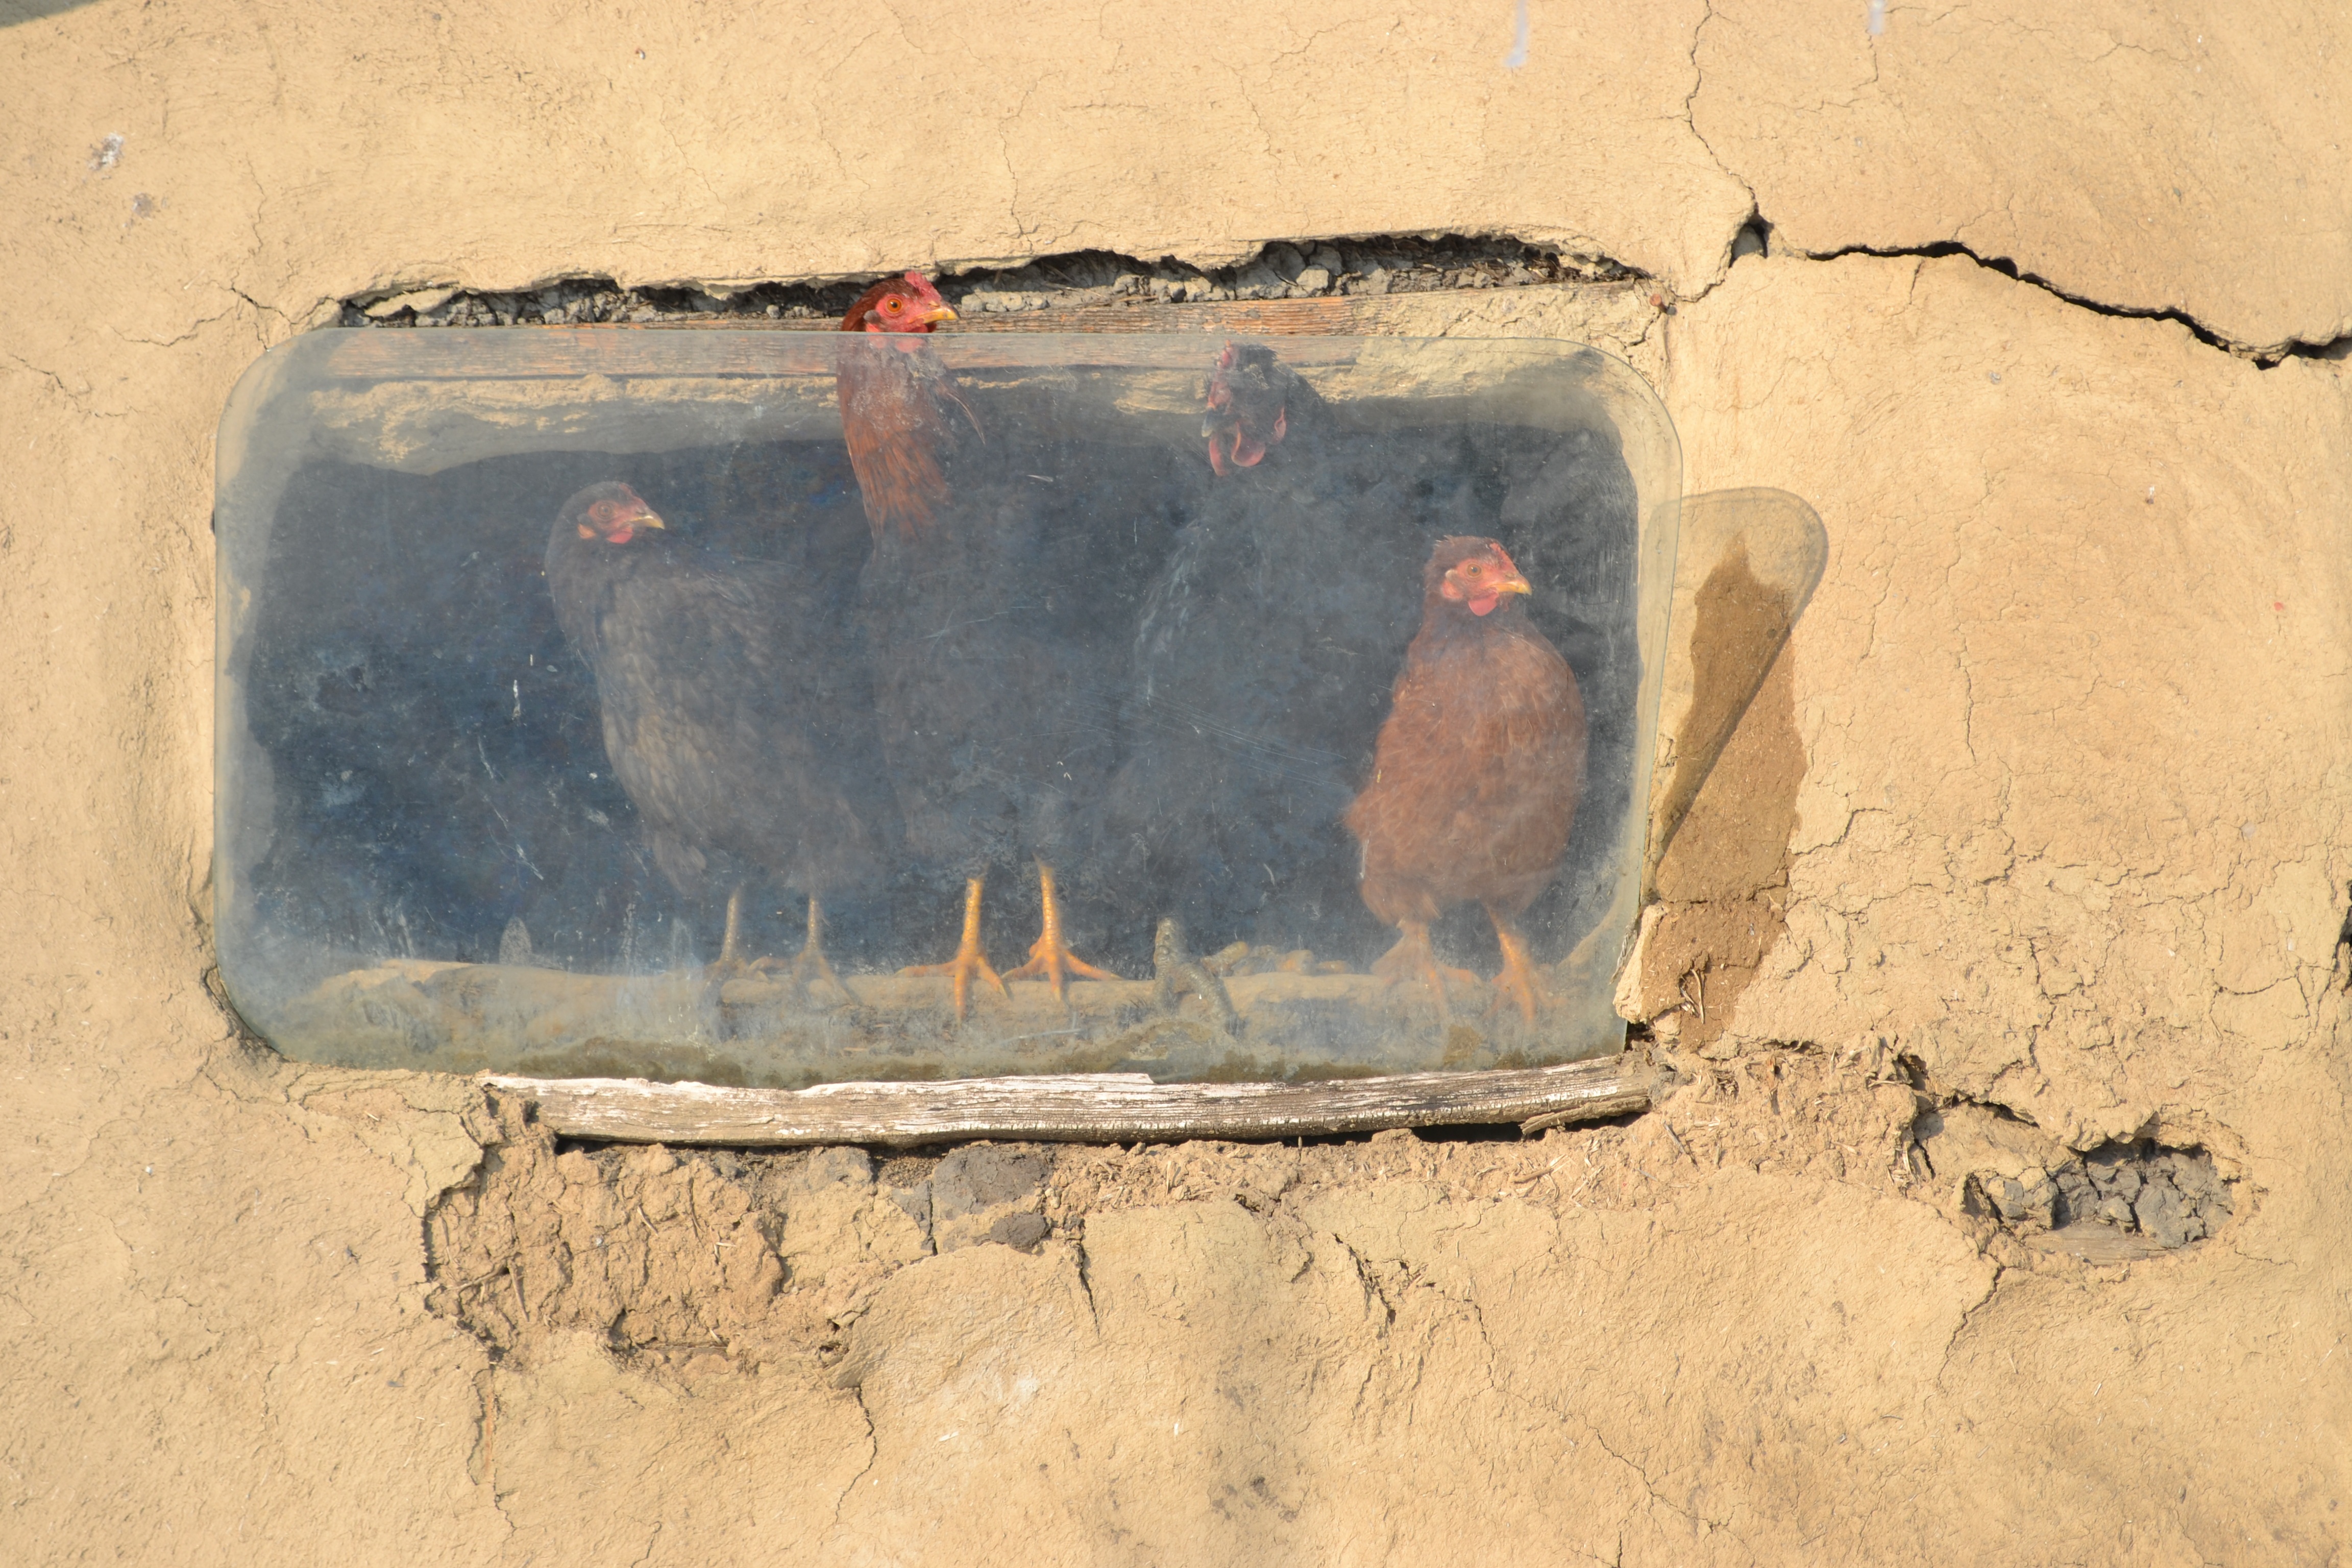
wood, window, wall, soil, chicken, material, painting, poultry, sketch, drawing, funny, farmyard, shape